Goalpara

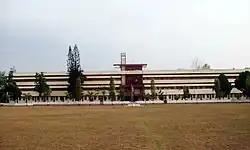
Sainik School, Goalpara

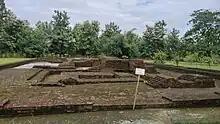
ancient heritage in goalpara

Goalpara district consists of four assembly constituencies which are Goalpara East, Goalpara West, Jaleshwar and Dudhnoi. Goalpara town is under Goalpara East constituency, the current MLA is AK Rasheed Alam (INC)